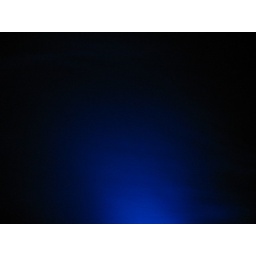
the water illumated by the lights of the boat